Tornado outbreak of November 17, 2013

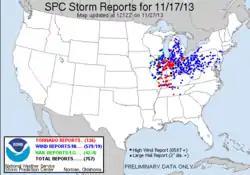
SPC storm reports for November 17, showing the extent of the tornado outbreak and subsequent wind event

With the overall upper-level system expected to track eastward across the United States High Plains on November 17, the SPC issued a slight risk for severe thunderstorm activity for an area surrounding the confluence of the Mississippi and Missouri rivers, valid for the early morning of November 17. Model data indicated the weakening of the capping inversion coinciding with increasing instability and wind shear, which would lead to the enhanced potential for storms and tornadoes as the night progressed and the low-level jet strengthened. This overnight severe weather largely failed to develop, leading to only a very few isolated reports. However, at 0600 UTC on November 17, the SPC upgraded to a high risk for severe weather on the 17th (the second latest date in the year a high risk has been issued since 2000, and the latest in the Midwest) for regions of Illinois, Indiana, southwestern Michigan, and western Ohio, in anticipation of conditions becoming increasingly favorable for a significant tornado outbreak; this area of high risk was expanded at 1300 UTC to encompass a roughly circular region of the United States Midwest containing nearly 19 million people. Those same regions were listed as having at least a 30% chance of tornadoes, coupled with a 45% chance for wind. The issuance of a high-risk zone reflected the anticipation of an intense upper-level trough and a strong mid-level jet stream producing highly conducive conditions for the development and prolonging of severe weather.